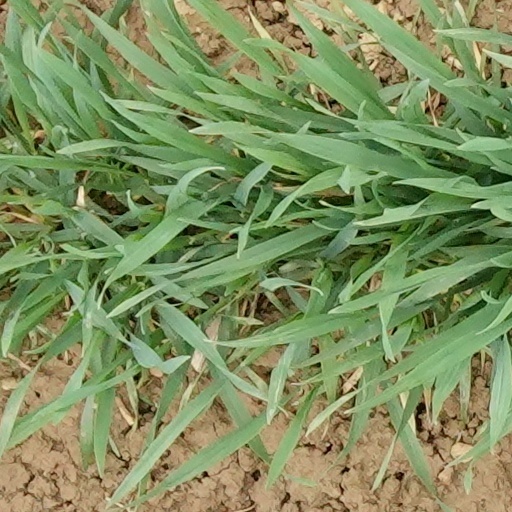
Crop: wheat